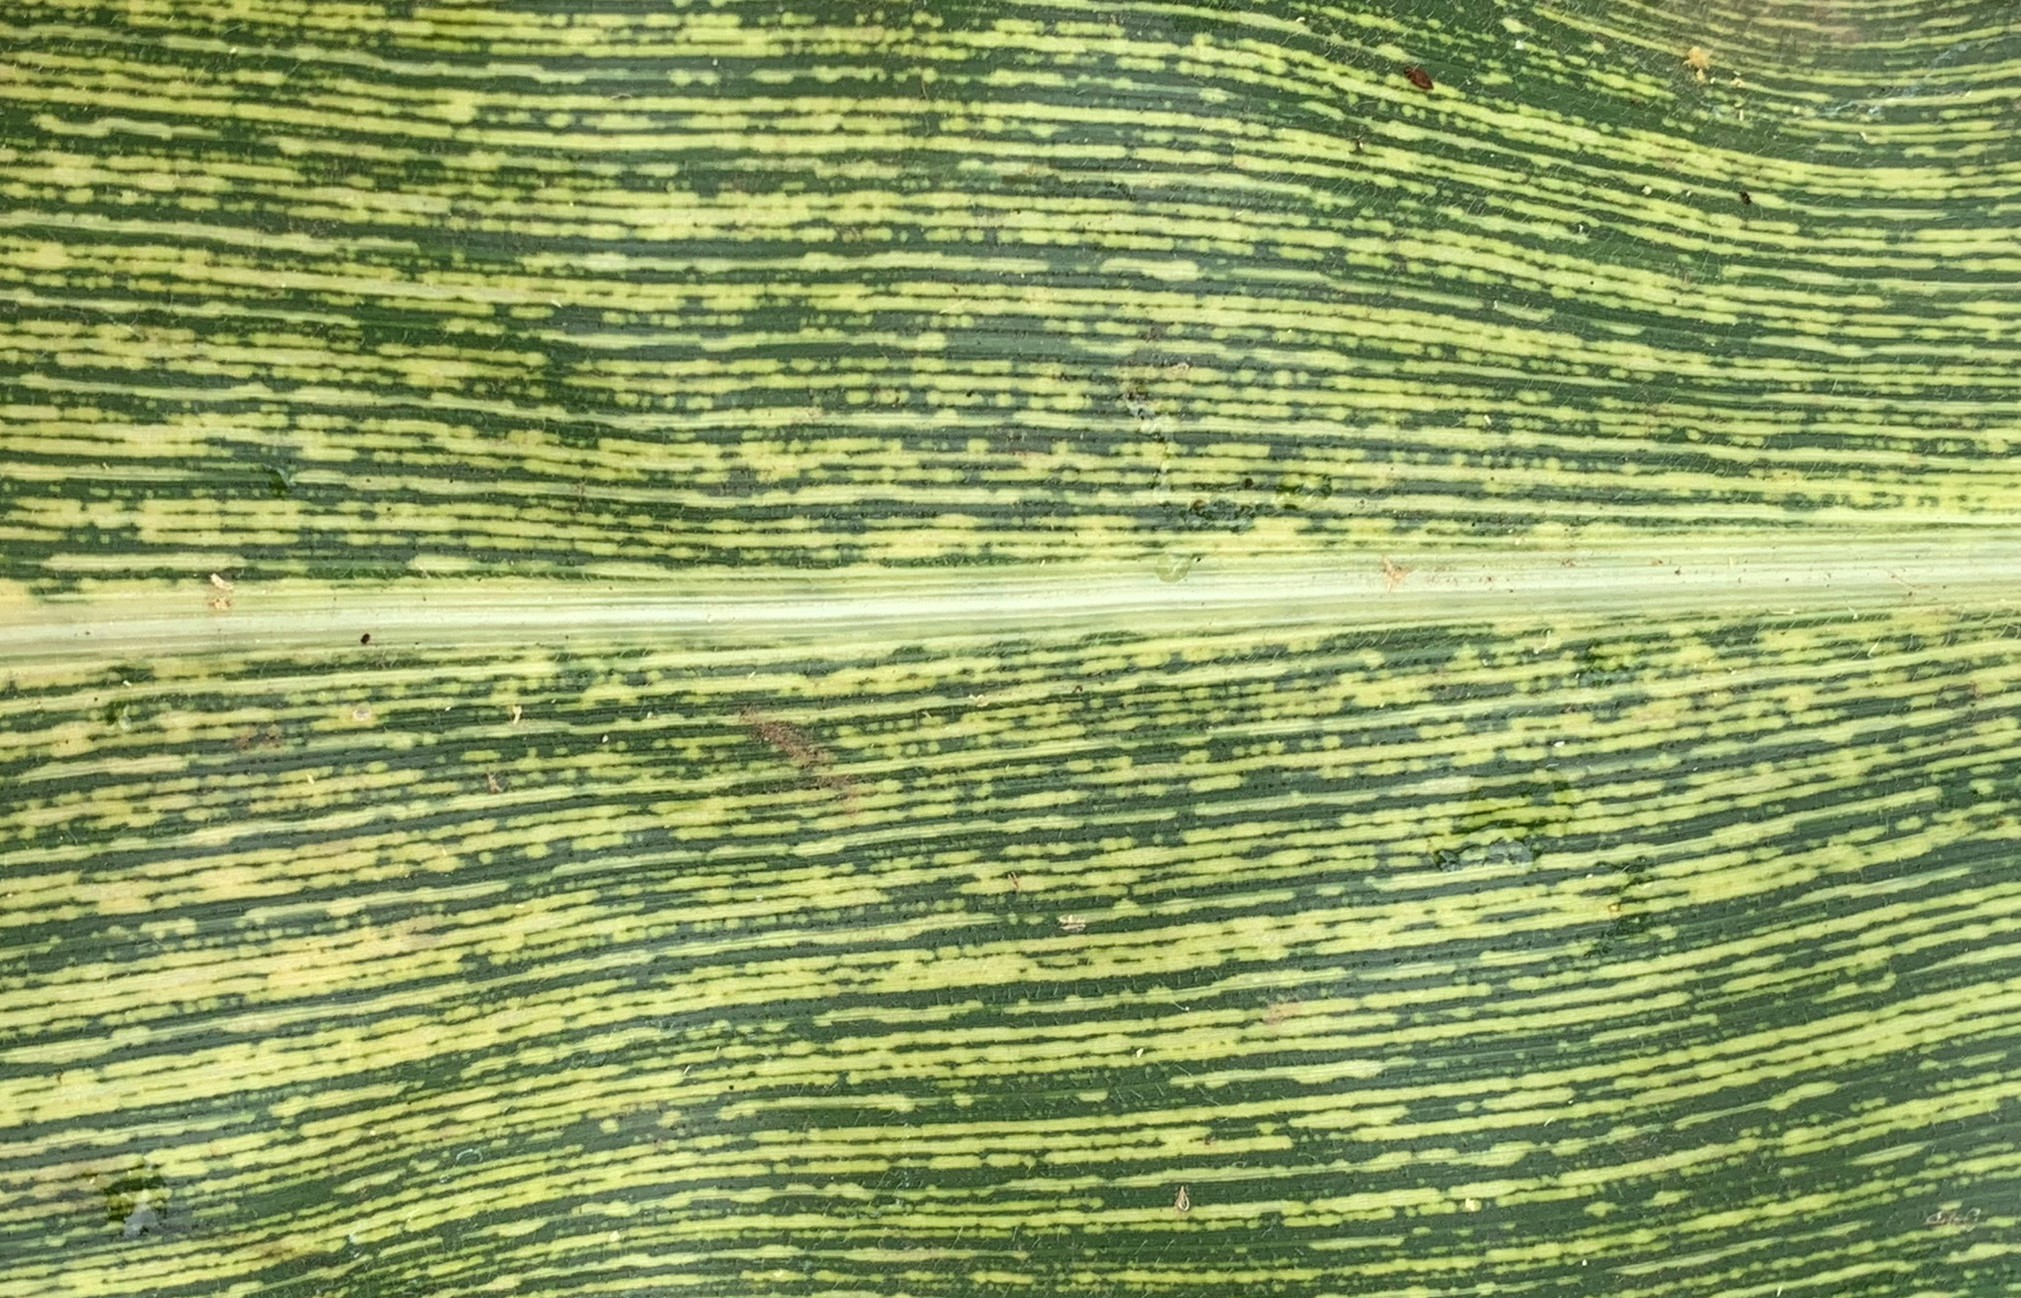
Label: MSV